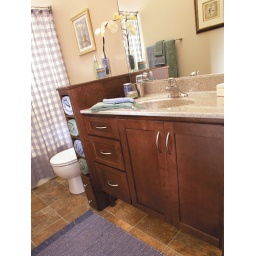
This bath cabinetry was created with the Hudson door style in Cherry finished in Chestnut.